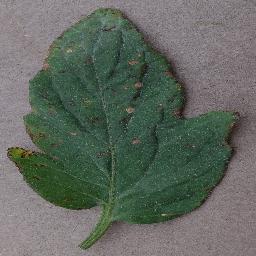
Label: Tomato___Bacterial_spot